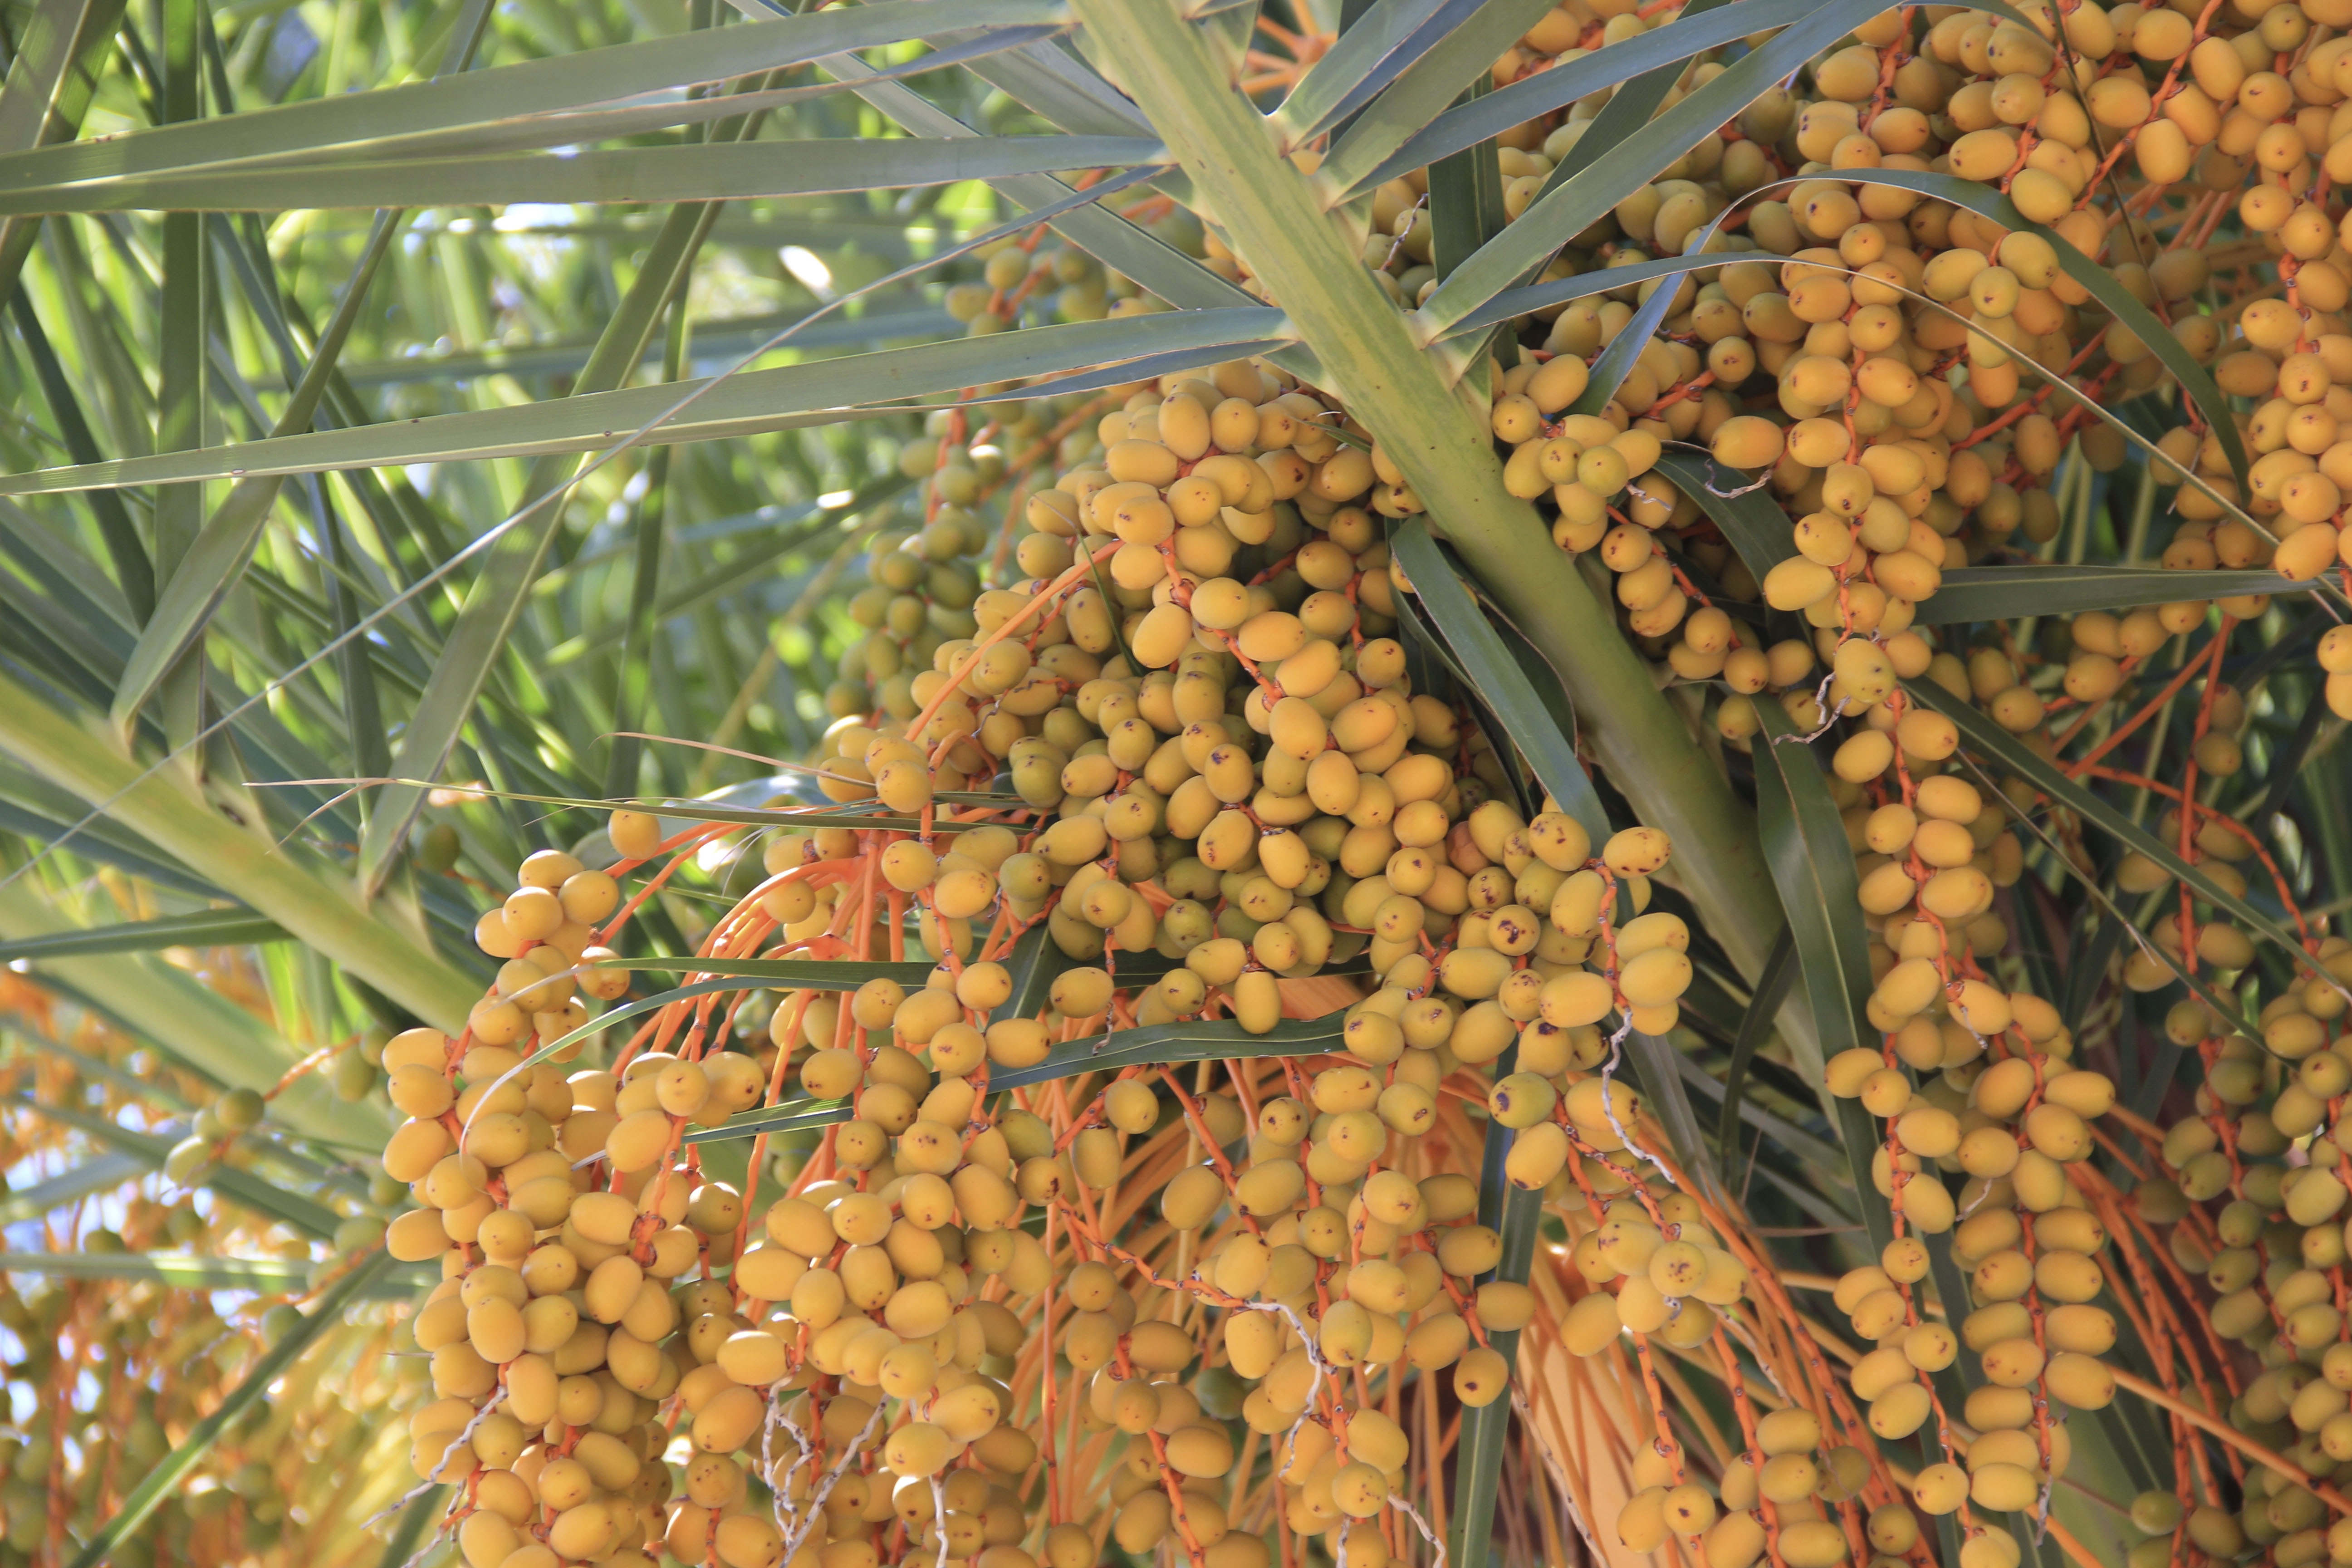
tree, nature, plant, fruit, summer, food, produce, crop, fresh, agriculture, fruits, organic, flowering plant, date palm, grass family, land plant, hippophae